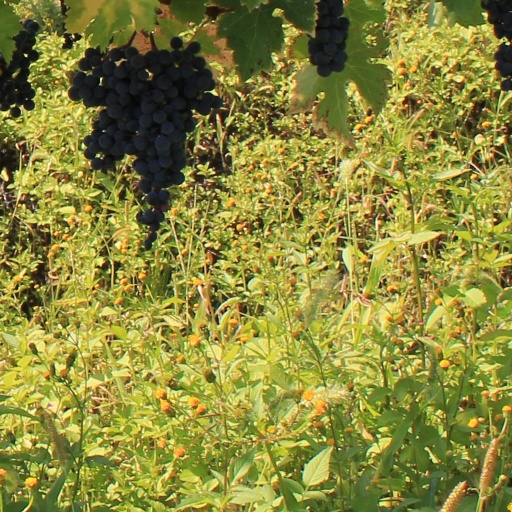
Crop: grape